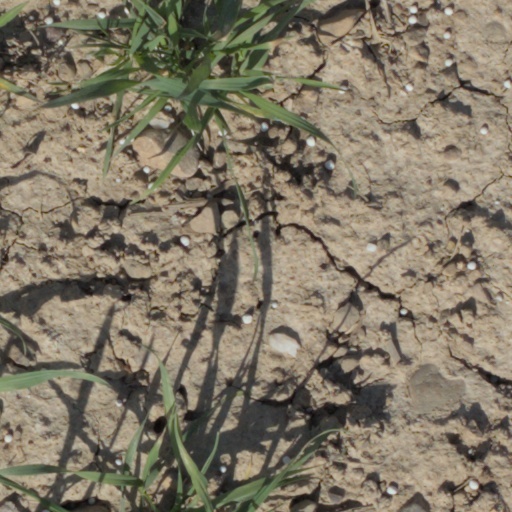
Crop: wheat